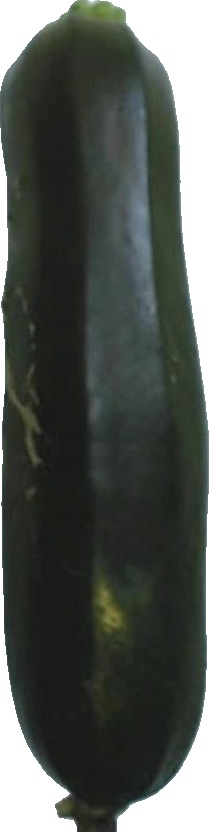
Label: zucchini_dark_1